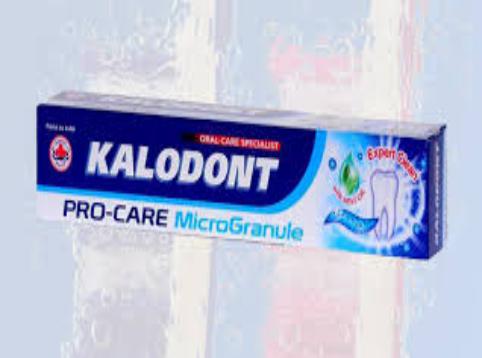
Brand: Kalodont
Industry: Necessities